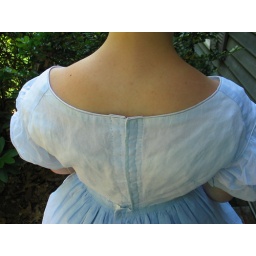
Sheer dress in teen style. Light blue cotton organdy.